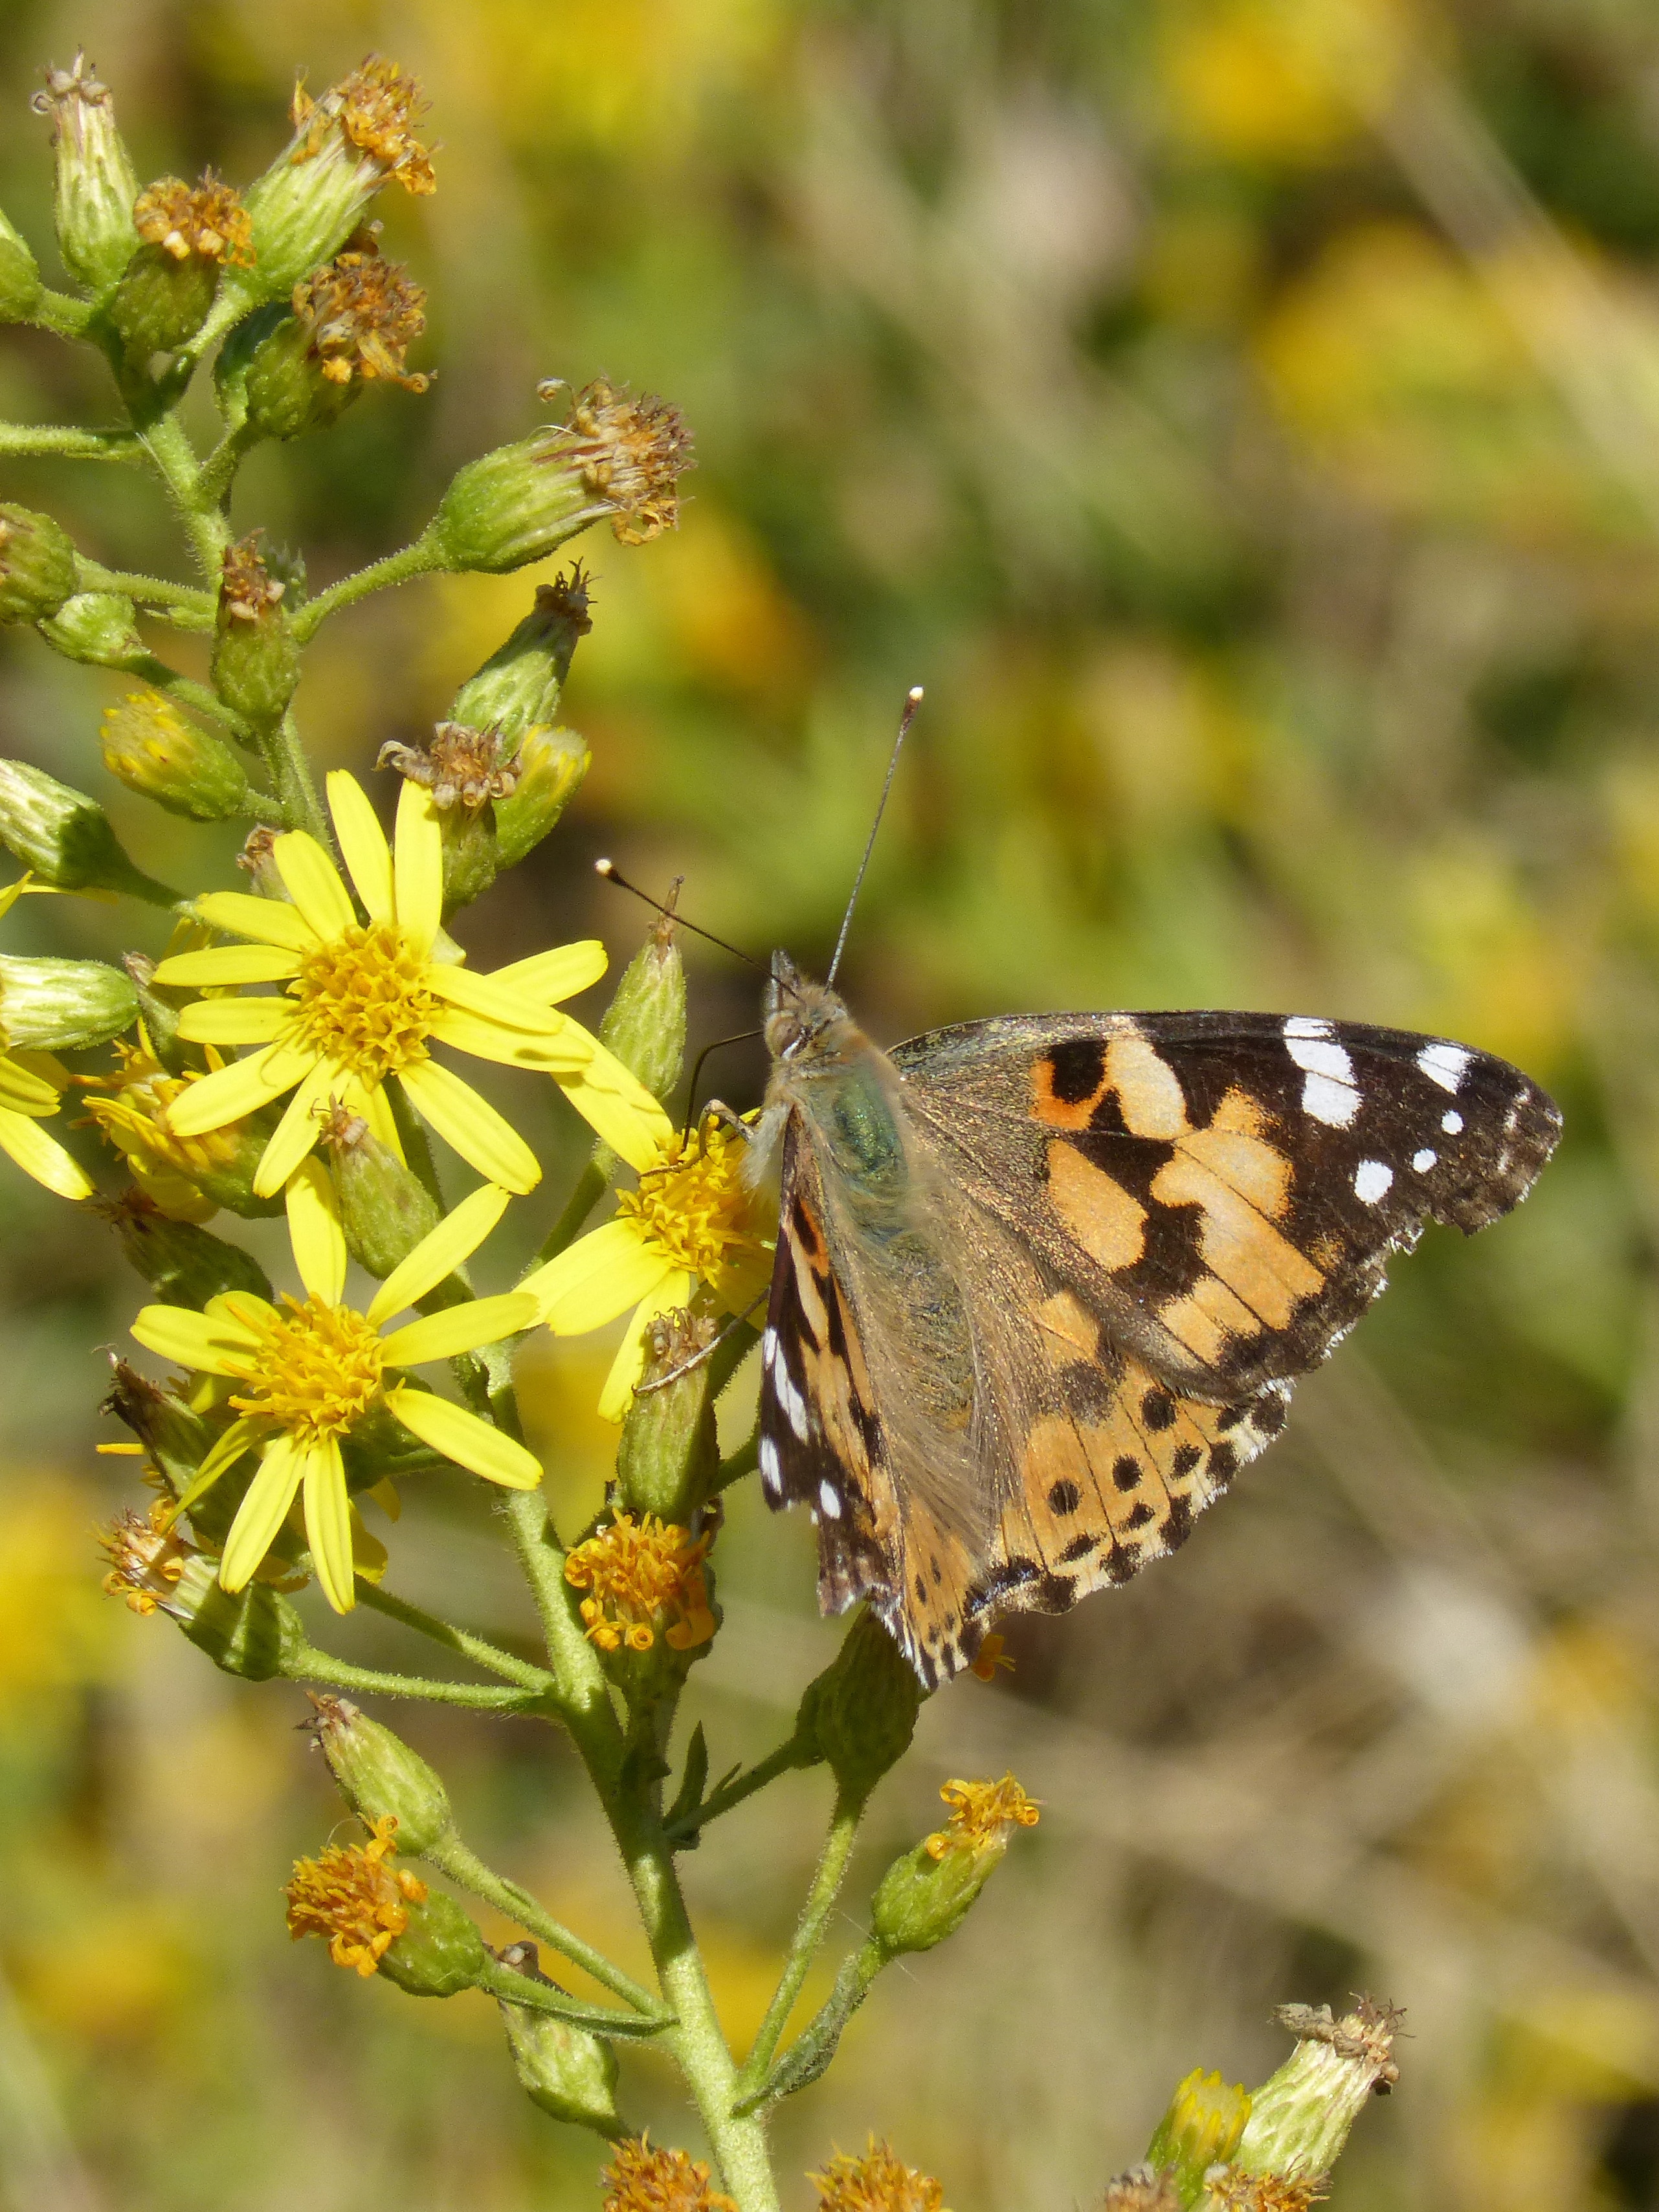
flower, wildlife, insect, botany, butterfly, yellow, flora, fauna, invertebrate, wildflower, monarch butterfly, nectar, macro photography, arthropod, vanessa cardui, vanesa from thistles, migrating dels cards, pollinator, flower libar, moths and butterflies, lycaenid, colias